Bachir Gemayel

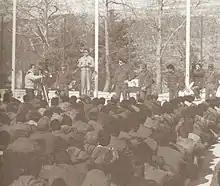
Gemayel giving a speech at "Don Bosco" training camp

Gemayel led his troops in the infamous 'Hundred Days' War' in Lebanon in 1978, in which the Lebanese Forces successfully resisted the Syrian shelling and attacking of Eastern Beirut for about three months before an Arab-brokered agreement forced the Syrians to end the siege. Syrians took high buildings such as Burj Rizk Achrafieh and Burj El Murr using snipers and heavy weapons against civilians. The soldiers stayed for 90 days. Another major clash took place near the Sodeco area in Achrafieh where the LF fought ferociously and led the Syrian army out of the Rizk Building. This War led to the withdrawal of the Syrian troops from East Beirut and the free Christian Areas. At this time, Israel was the primary backer of the Lebanese Front's militia.